Madeline Kenney

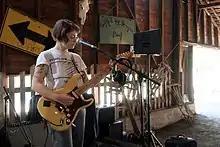
Kenney in 2019

Madeline Claire Kenney (born 17 November 1991) is an American indie rock singer-songwriter based in Oakland, California.